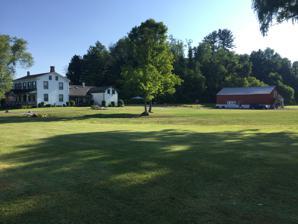
Building: Morse Farm (Moravia, New York)
Country: United States of America
Year built: 1794
Historic house in New York, United States United States historic place Morse Farm U.S. National Register of Historic Places Show map of New York Show map of the United States Location 52 S. Main St., Moravia, New York Coordinates 42°42′23″N 76°25′12″W / 42.70625°N 76.42010°W / 42.70625; -76.42010 Area 10 acres (4.0 ha) Built 1794 Architectural style Federal MPS Moravia MPS NRHP reference No. 95000067 Added to NRHP February 24, 1995 Morse Farm is a historic farm property located in the village of Moravia in Cayuga County, New York .  Its main building is a two-story, frame Federal style farmhouse . The house is in a "big house, little house, back house" configuration.  Portions of the house reportedly date to 1794; the house was remodelled into essentially its present form about 1815.  Also on the property is a 19th-century two-story barn with board and batten siding. It was listed on the National Register of Historic Places in 1995. Its address in National Register registration was 53 South Main St. but the street has been renumbered;  it located at what is now 52 South Main St. A historic plaque identifies the original portion of the house, what is now the kitchen area, as the oldest in Moravia. References